John McCain

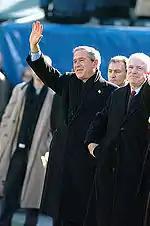
President George W. Bush with Senator McCain, December 2004

In the 2004 U.S. presidential election campaign, McCain was frequently mentioned for the vice-presidential slot, only this time as part of the Democratic ticket under nominee John Kerry. McCain said that Kerry had never formally offered him the position and that he would not have accepted it. At the 2004 Republican National Convention, McCain supported Bush for re-election, praising Bush's management of the War on Terror since the September 11 attacks. At the same time, he defended Kerry's Vietnam War record. By August 2004, McCain had the best favorable-to-unfavorable rating (55 percent to 19 percent) of any national politician; he campaigned for Bush much more than he had four years previously, though the two remained situational allies rather than friends.